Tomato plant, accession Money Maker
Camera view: tilt-top (135 deg); turntable rotation: 210 degrees
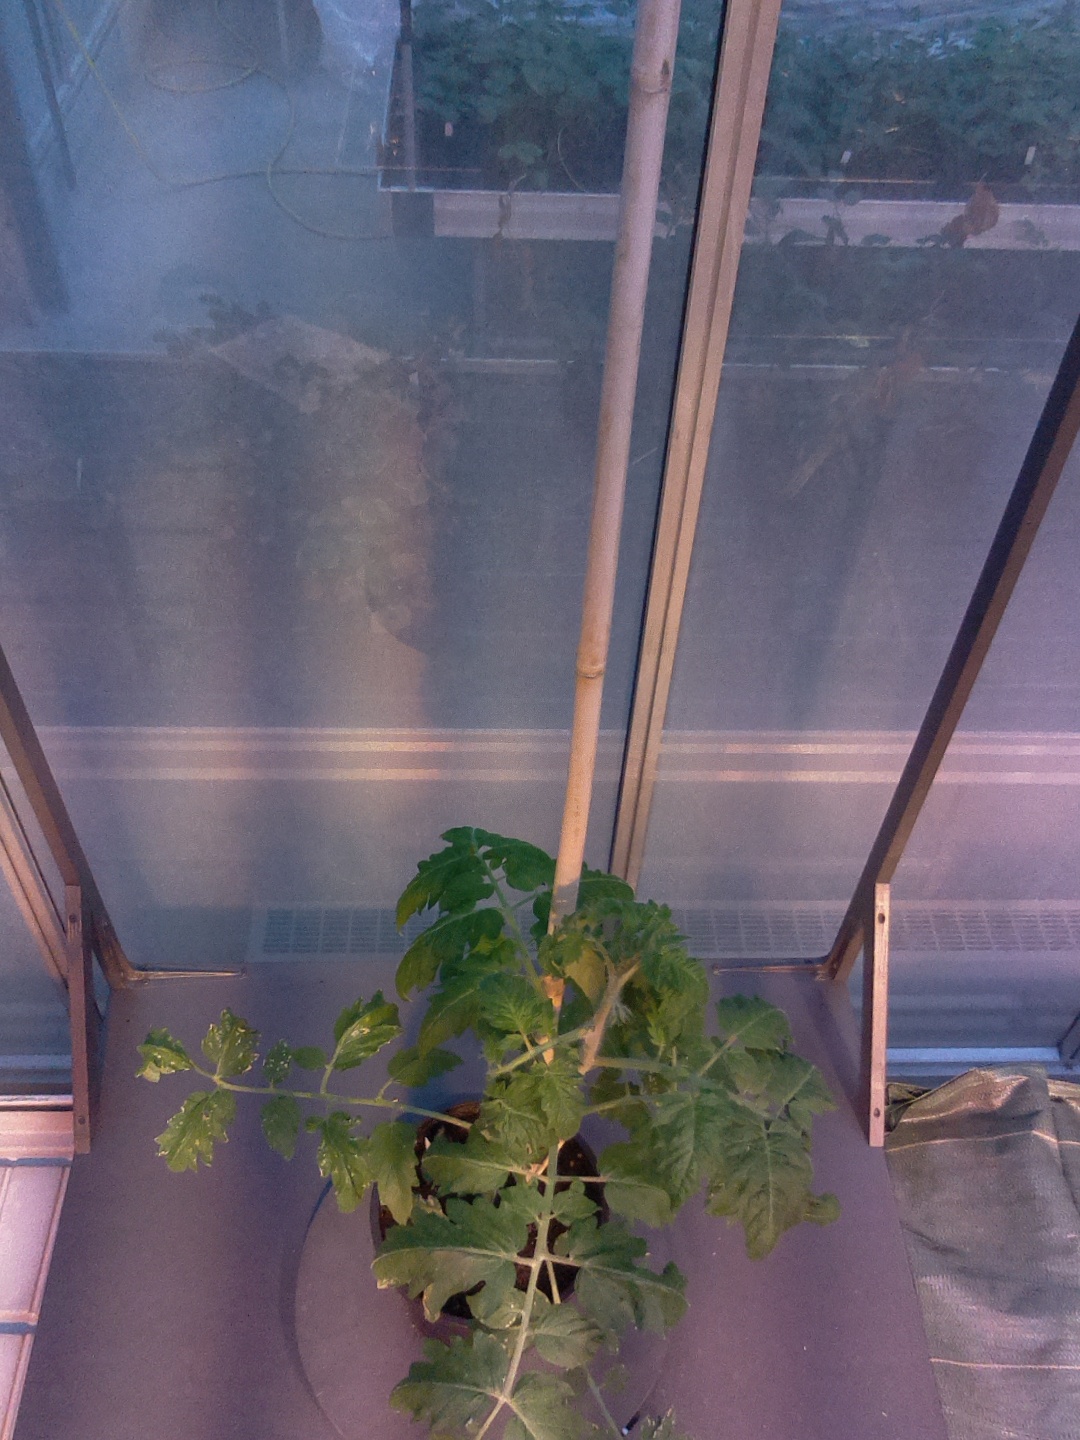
BBCH growth stage 53: 3 inflorescences visible